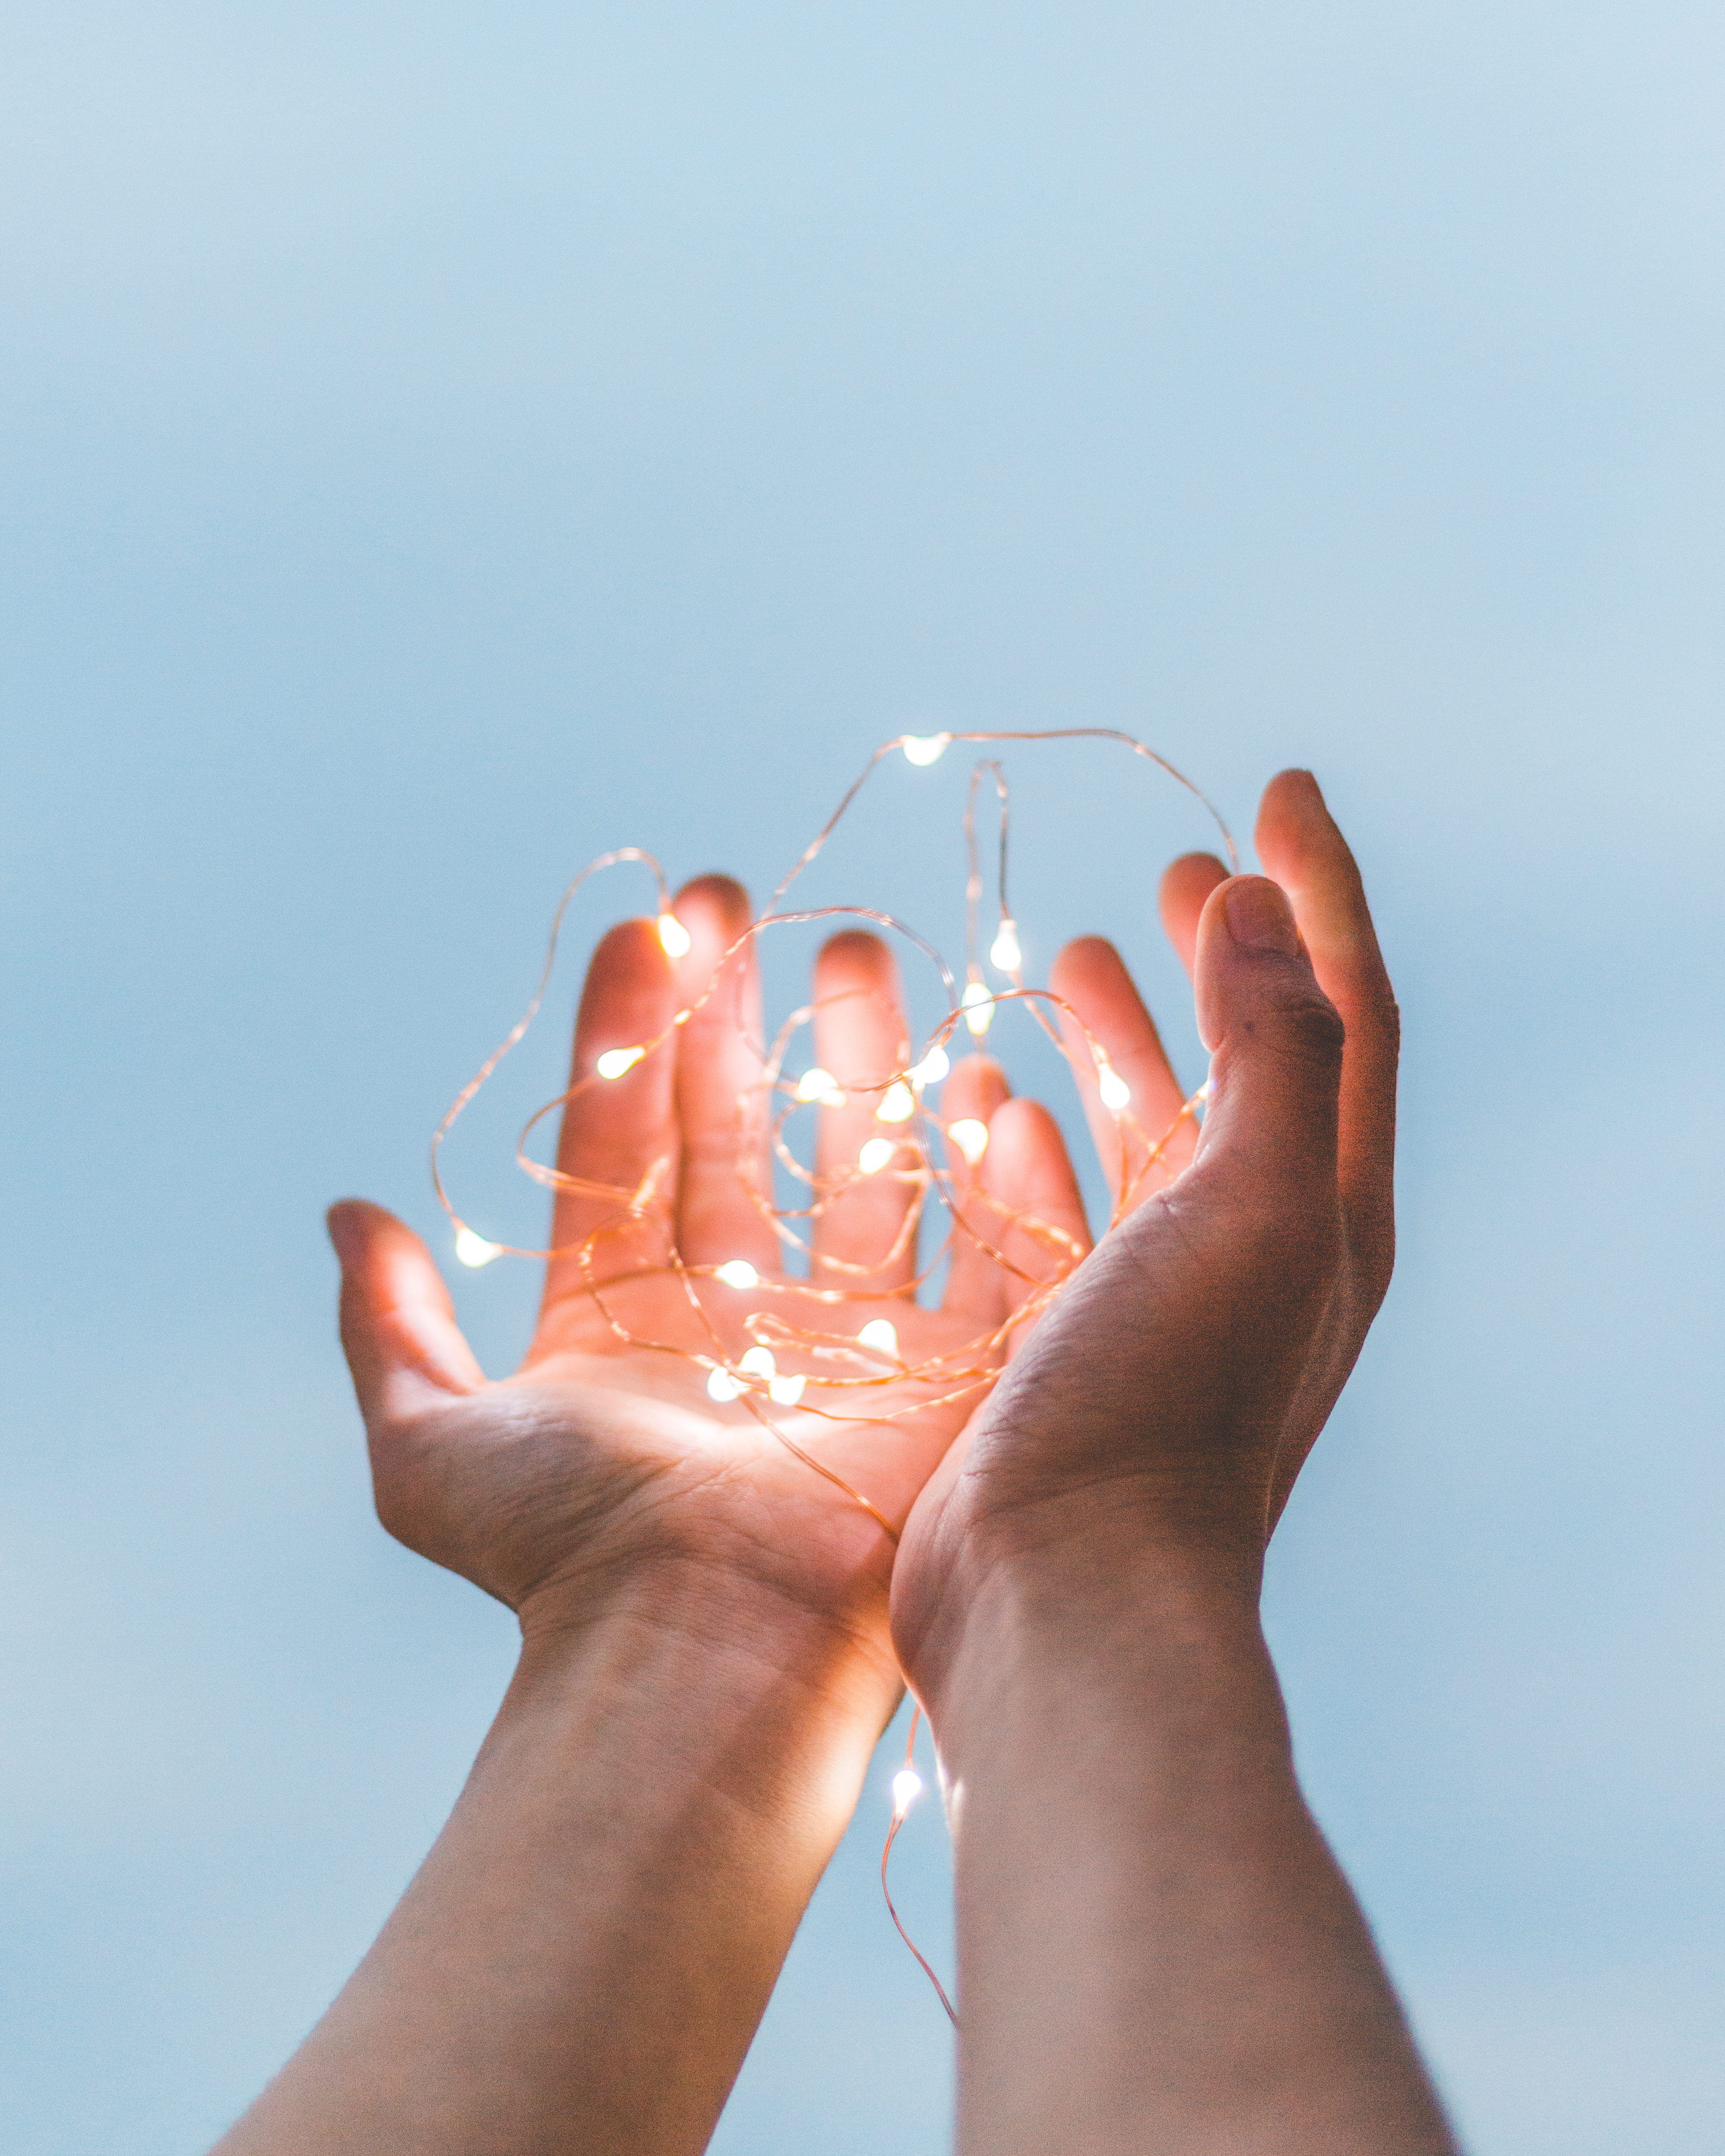
aesthetic, blue sky, cc0, creative commons, creative commons 0, fairy light, finger, hand, holding, human, image, led, light, nail, open, palm, person, photo, public domain, sky, string lights, People in nature, human body, gesture, drinkware, toe, barefoot, thumb, happy, foot, human leg, electric blue, wrist, peach, fashion accessory, leisure, Transparent material, flesh, sun tanning, personal protective equipment, glass, fun, ankle, still life photography, illustration, shadow